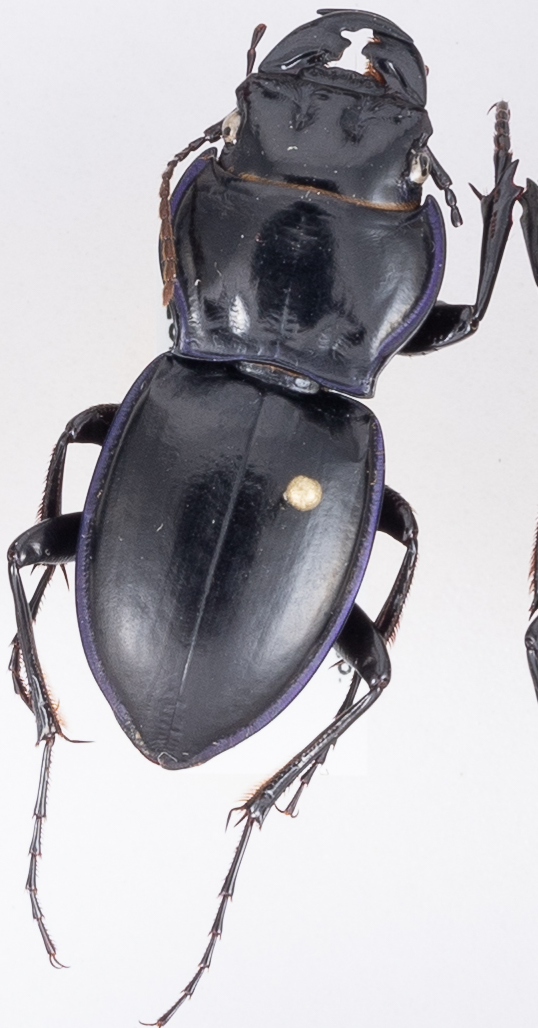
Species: Pasimachus punctulatus
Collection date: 2017-05-30
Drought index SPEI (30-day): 0.9
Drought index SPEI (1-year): -0.8
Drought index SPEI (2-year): -0.54